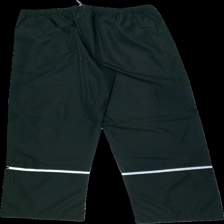
View: back
Type: Outerwear
Category: Unisex
Brand: Not in the list
Brand text on label: pro touch
Colors: Black, White
Material: 100% polyester
Pattern: Logo print
Cut: Regular
Size: 42
Season: Autumn
Damage location: top left
Damage 2 location: top right
Damage 3 location: top left
Price range: 50-100
Recommended usage: Reuse
Description: svarta ute byxor med logga och reflexer på